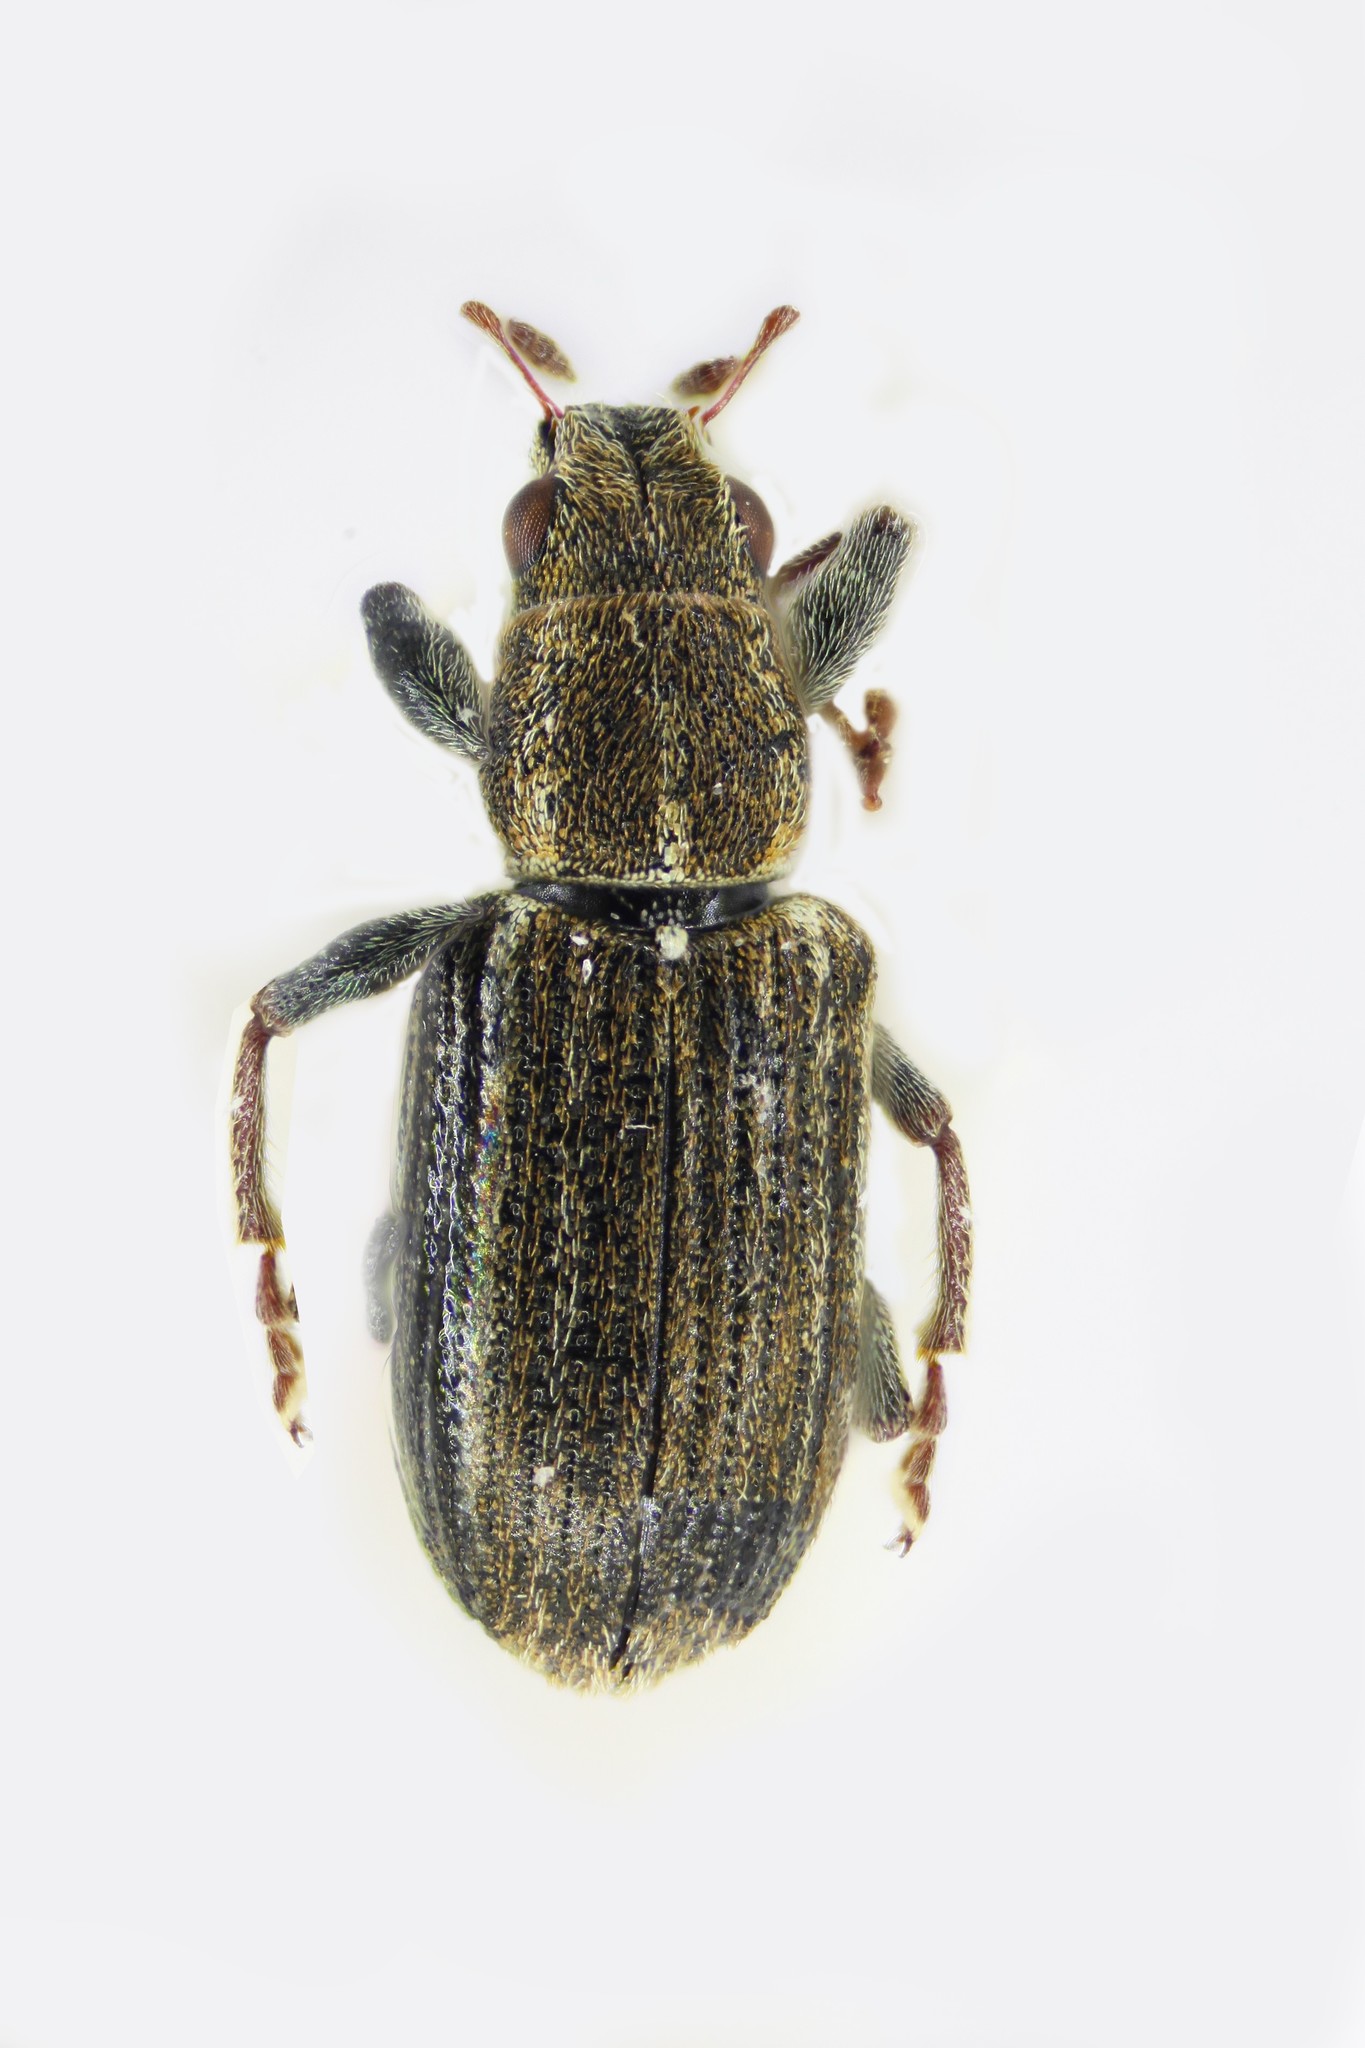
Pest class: pea_leaf_weevil